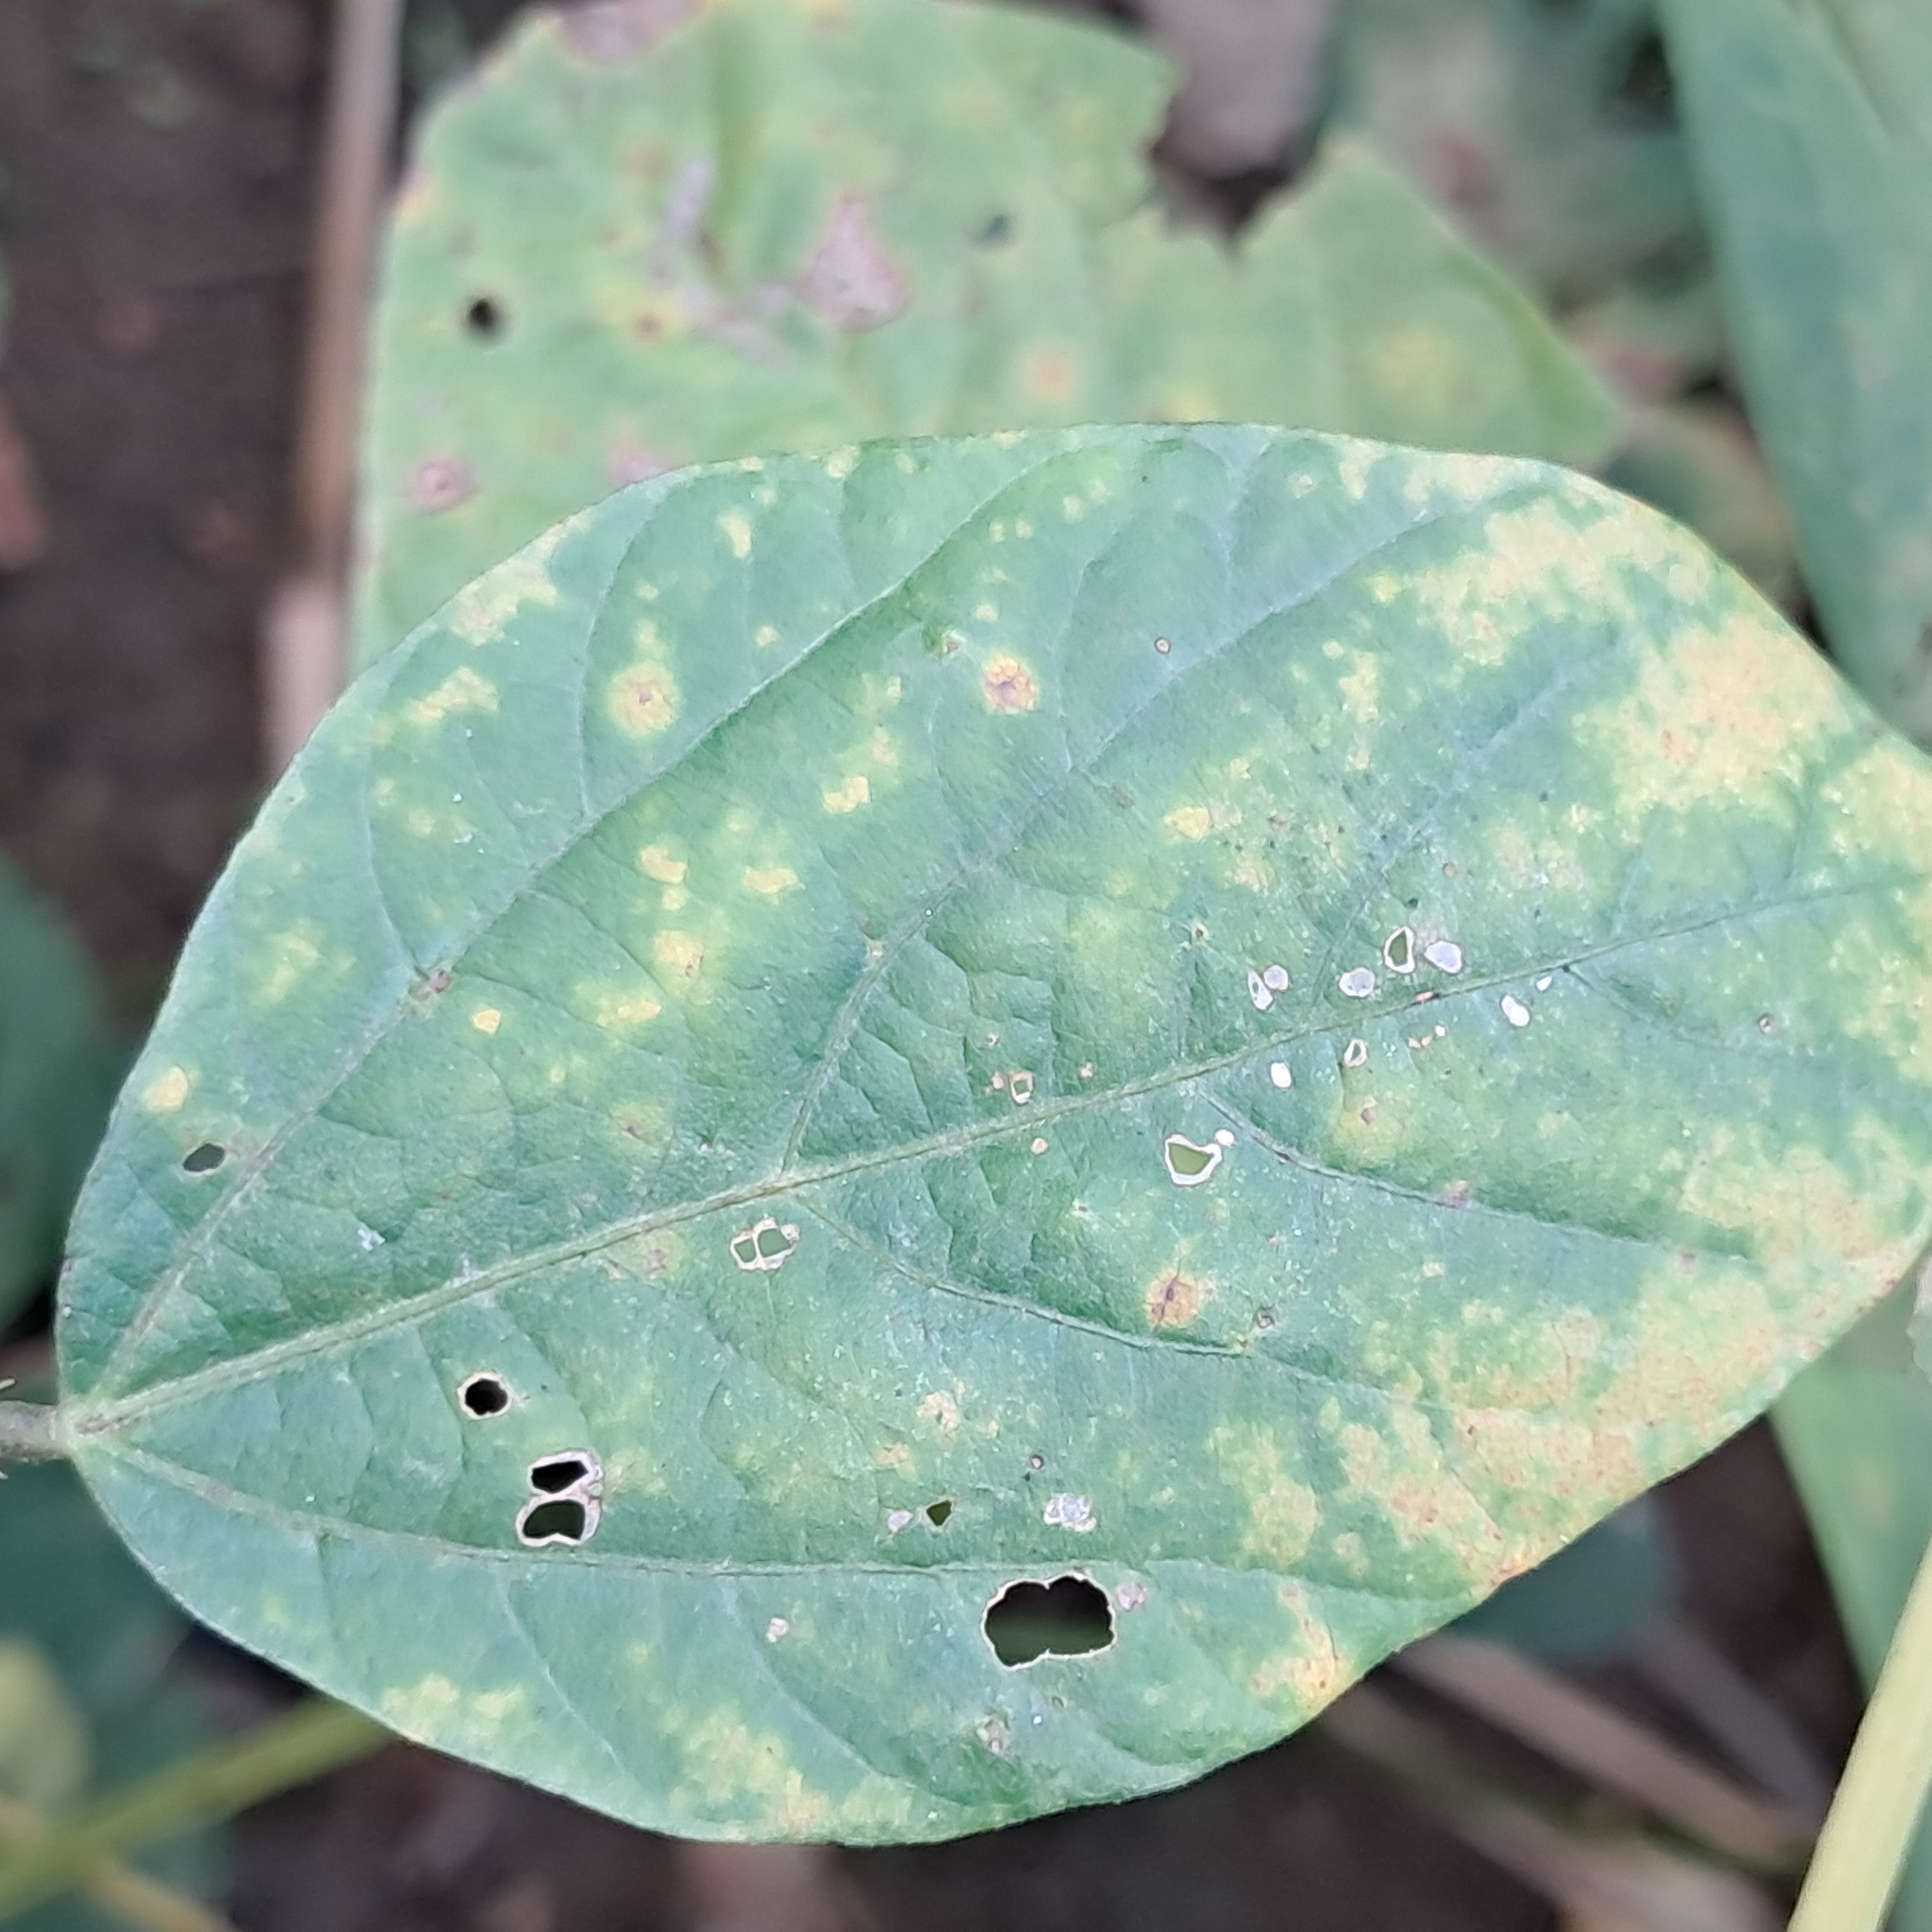
Label: Mosaic